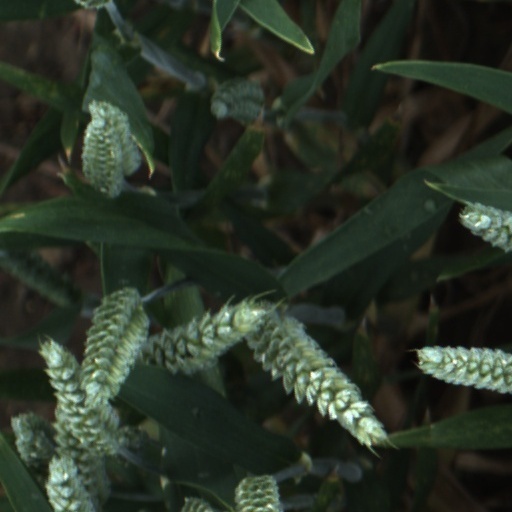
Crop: wheat